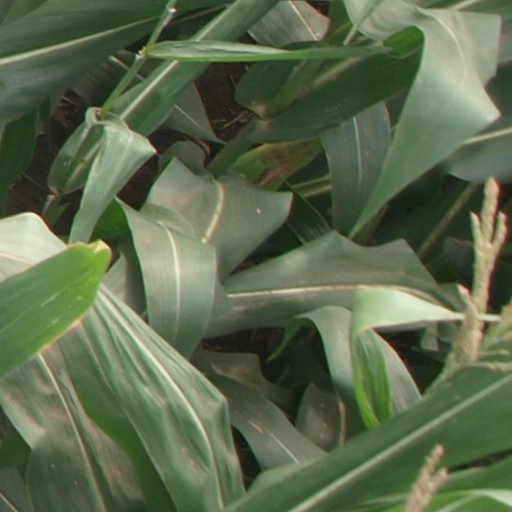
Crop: maize; corn